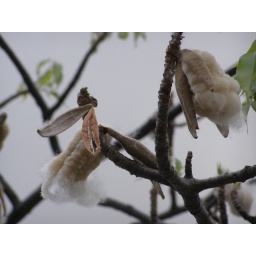
seed pod of a red silk cotton tree in Ala Moana Park also known as a kapok.